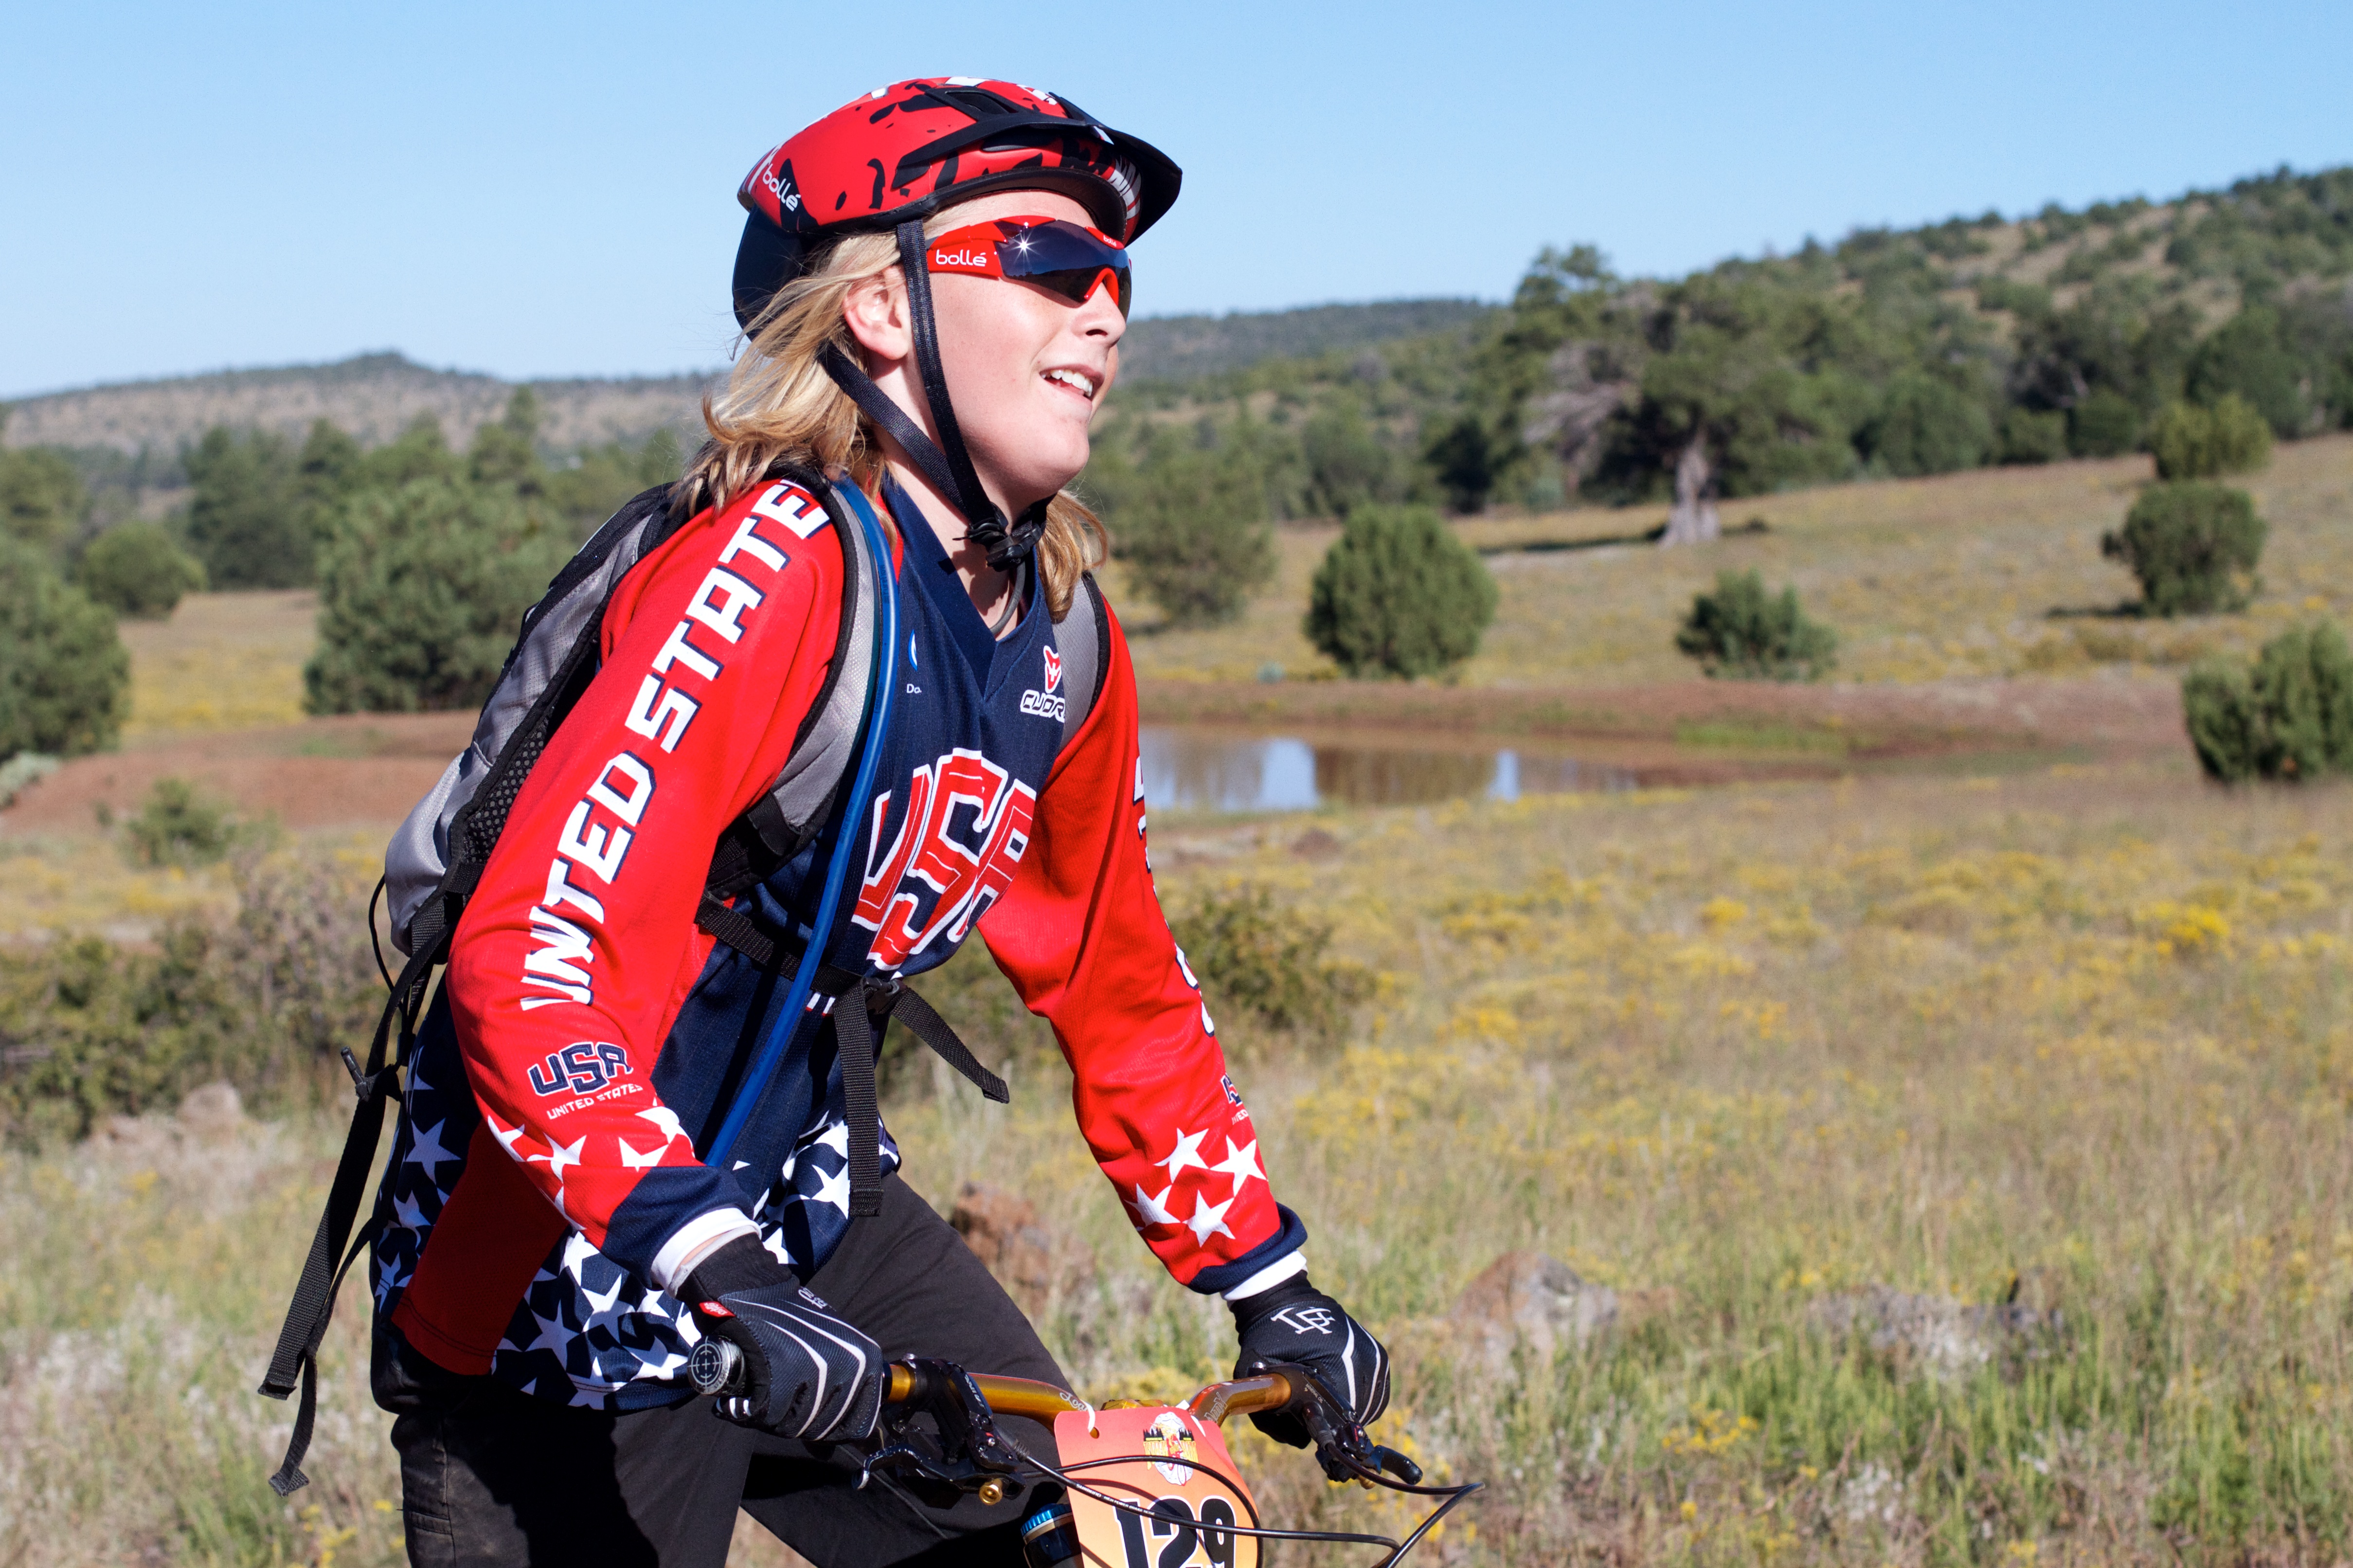
bicycle, vehicle, extreme sport, sports equipment, mountain bike, cycling, race, sports, downhill, footwear, racing, fotr, freeride, mountain biking, road cycling, cycle sport, cyclo cross, bicycle racing, downhill mountain biking, bicycle motocross, endurance sports, ultramarathon, road bicycle racing, duathlon, mountain bike racing